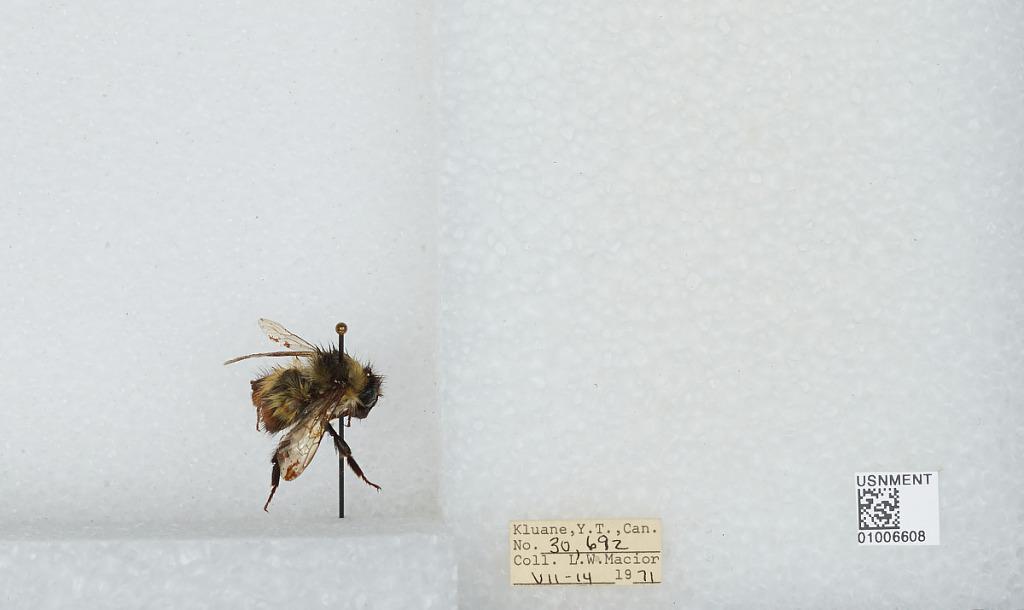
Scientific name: Bombus (Pyrobombus) flavifrons Cresson
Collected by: L. Macior
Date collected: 1971-7-14
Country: Canada
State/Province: Yukon Territory
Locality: Kluane
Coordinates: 60.75, -139.5